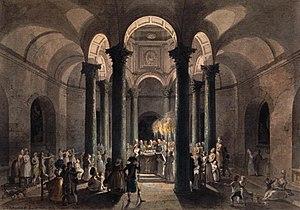
Vue intérieure du Baptistère [de] léglise de S. Sauveur d'Aix-en-Provence
Aix-en-Provence porte dans son nom même son statut de ville thermale. Paradoxalement, alors que ses eaux sont reconnues pour leur qualité et que, depuis le 12 mars 1913, Aix-en-Provence possède le qualificatif officiel de « ville d'eaux », les Romains ont souhaité faire venir l'eau par aqueduc vers la cité d'Aquae Sextiae, souvent par le moyen de techniques remarquables. Avec le déclin de l'Empire romain, les aqueducs tombent en désuétude et la ville ne compte plus que sur ses sources d'eaux pour son approvisionnement, ce qui pose de nombreux soucis lors des périodes de sécheresse où de nombreuses fontaines sont à sec. Il faut attendre les lourds travaux du XIXᵉ siècle pour assister à un nouvel essor de l'approvisionnement en eau et que la ville se dote de structures lui permettant de compter sur de grosses réserves d'eau pour sa consommation, mais aussi son embellissement.
La cathédrale Saint-Sauveur est une cathédrale catholique romaine située dans la rue Gaston de Saporta à Aix-en-Provence. Cet édifice, construit sur l'emplacement du forum antique et, selon la légende, sur les fondations d'un ancien temple dédié au dieu Apollon, rassemble une multitude de styles architecturaux, du fait des nombreux remaniements qu'elle subit au fil des siècles. Ses dimensions sont de 70 mètres de longueur sur 46 mètres de largeur. Son élévation est de 20 mètres sous la clé de voûte.